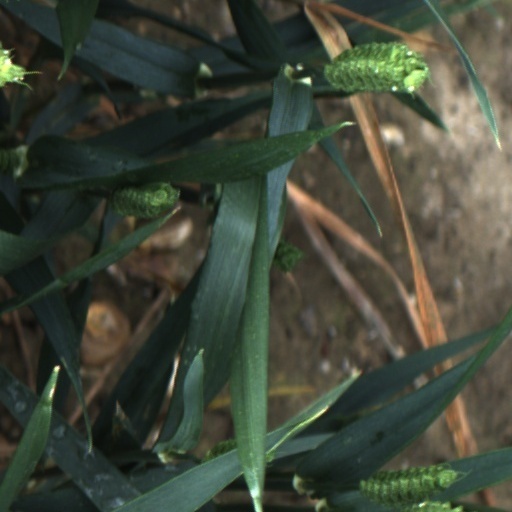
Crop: wheat